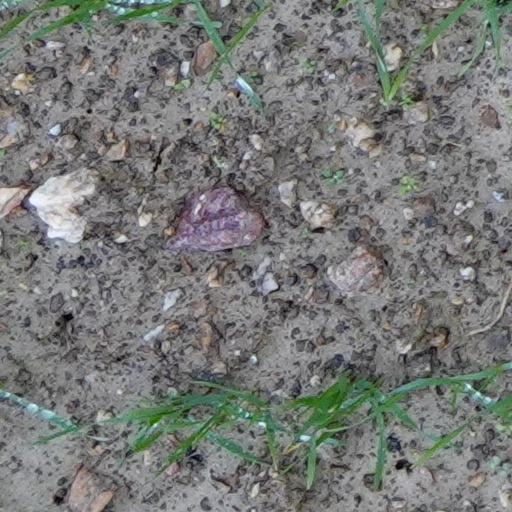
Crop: wheat